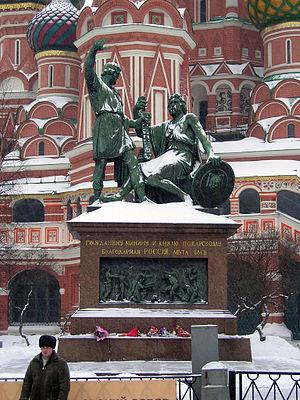
Monument au citoyen Minine et au Prince Pojarski situé devant la basilique de Basile le Bienheureux à Mouscou.
La place Rouge est une place de Moscou, dont elle marque le centre. Elle est bordée à l'ouest par le Kremlin, à l'est par Kitaï-gorod ; la cathédrale Basile-le-Bienheureux est située au sud de la place.